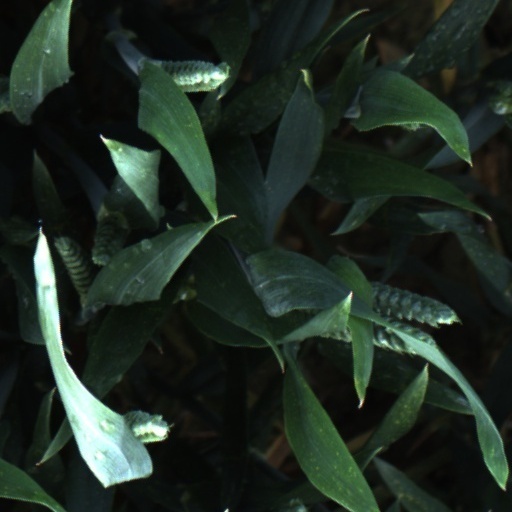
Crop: wheat